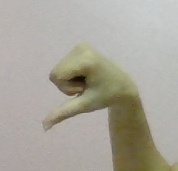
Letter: waw